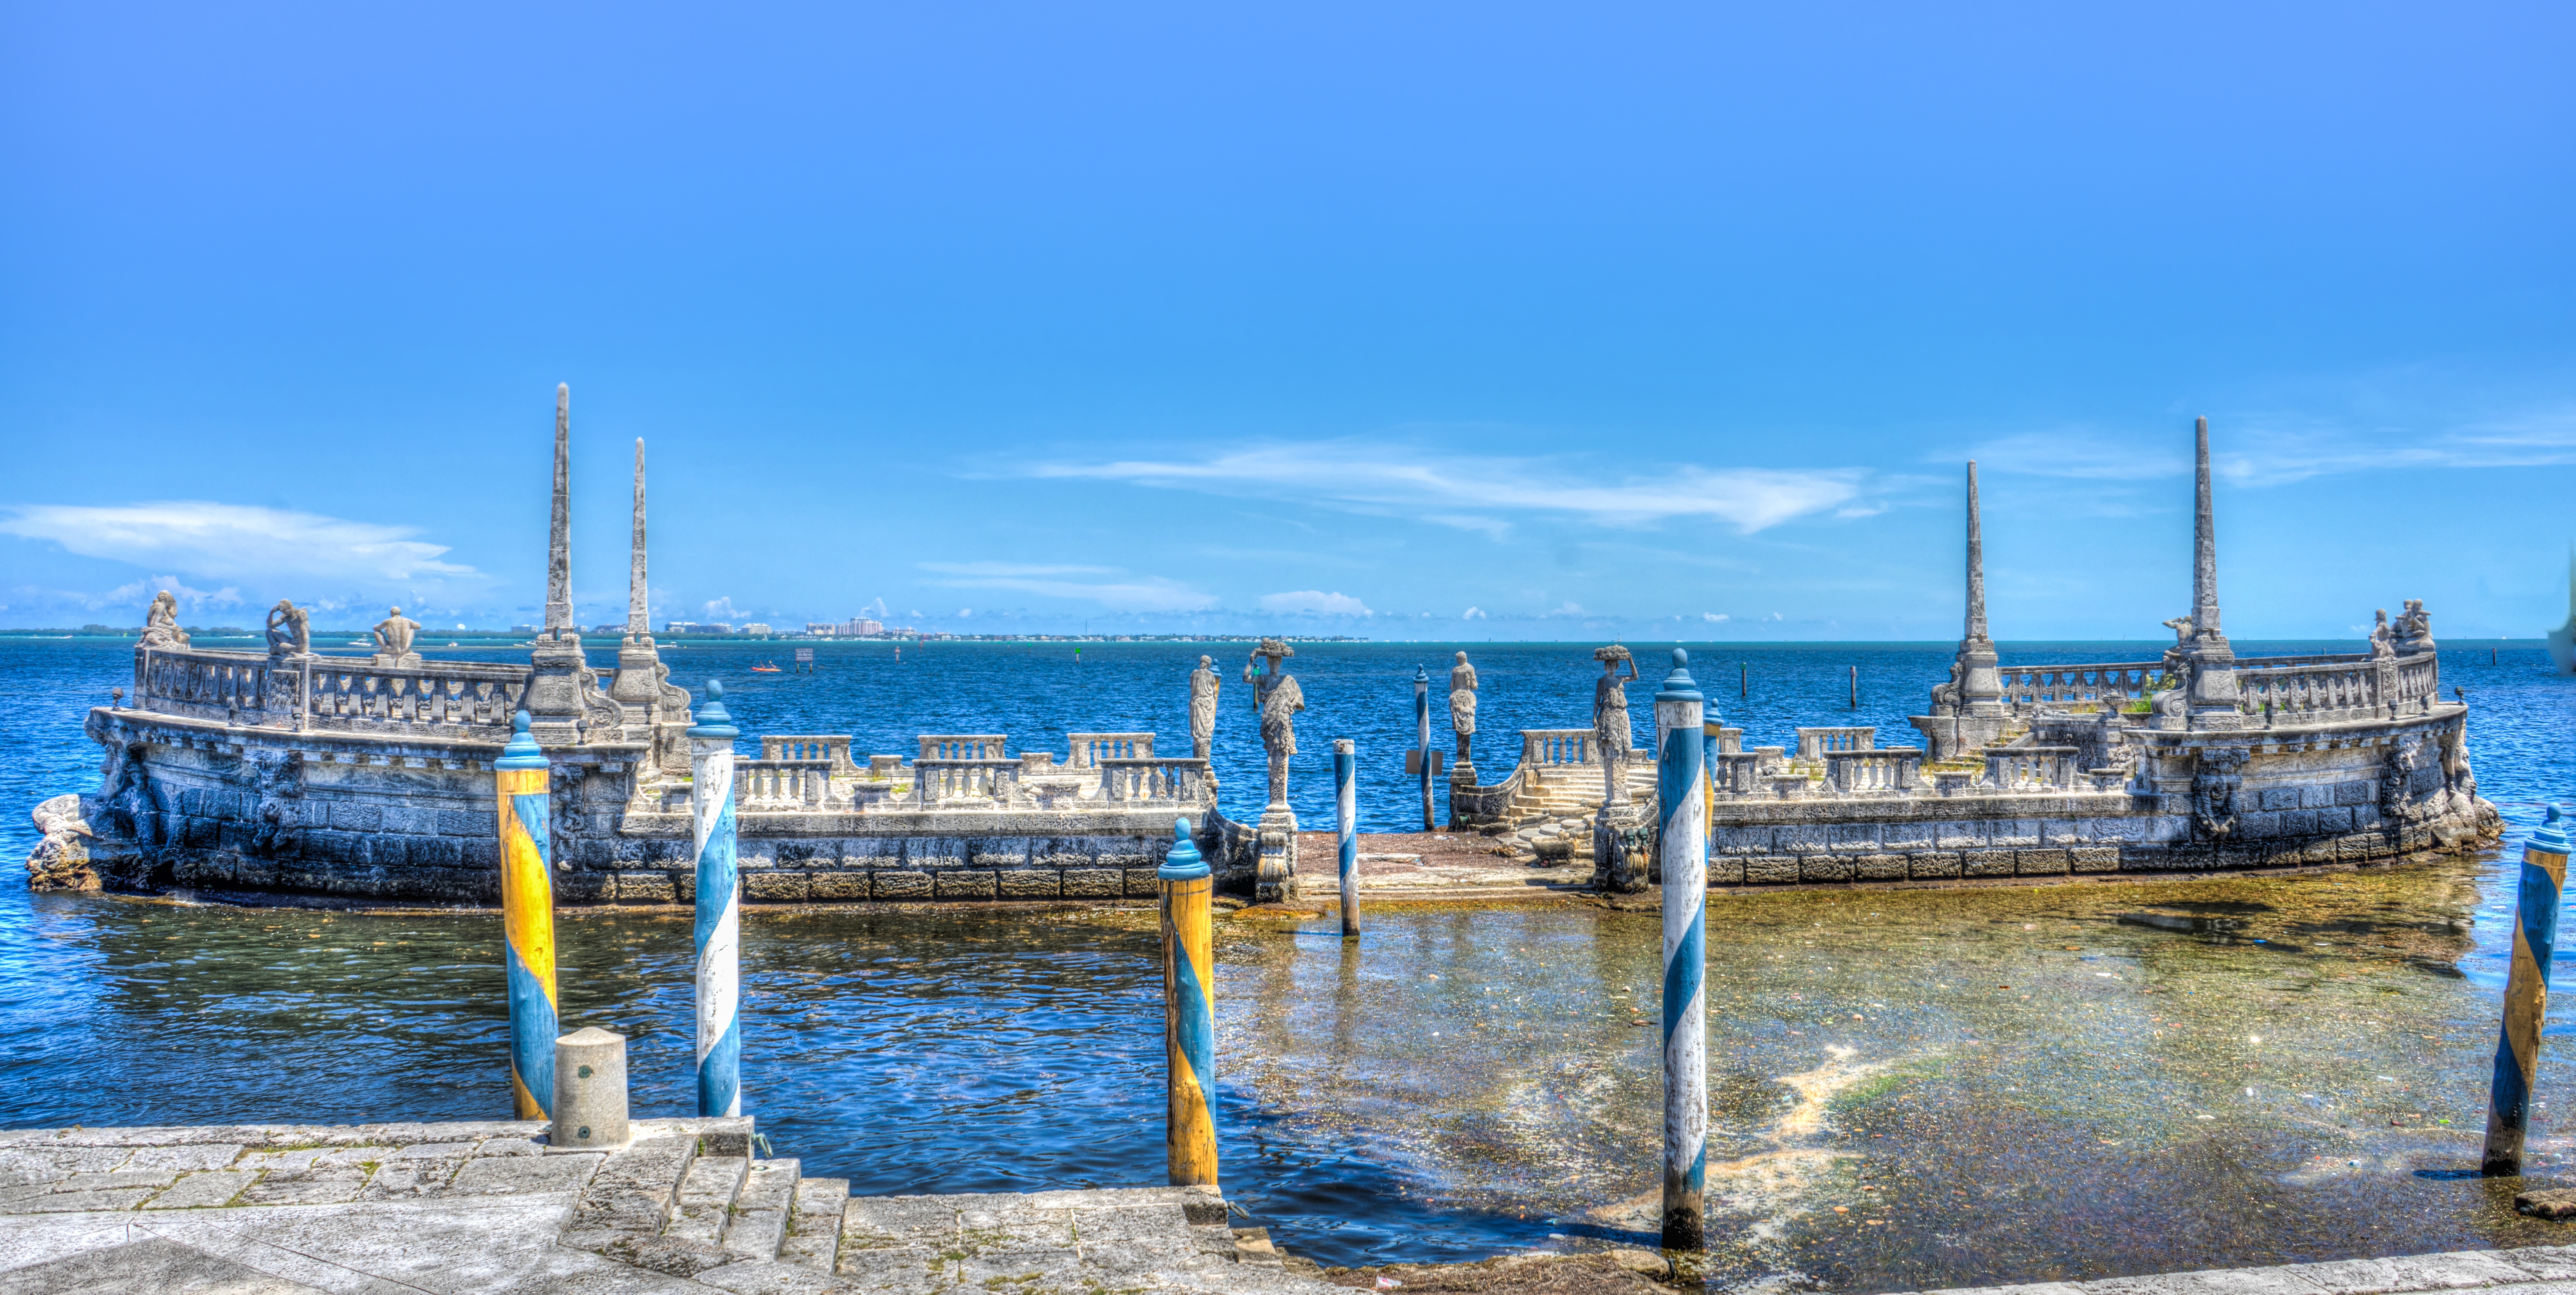
sea, coast, nature, dock, architecture, sky, mansion, palace, old, pier, vacation, travel, vehicle, museum, tropical, harbor, marina, port, attraction, historic, luxury, vizcaya, miami, elegant, elegance, florida